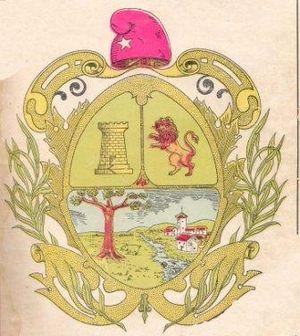
Châlette-sur-Loing est une commune française située dans le département du Loiret en région Centre-Val de Loire.